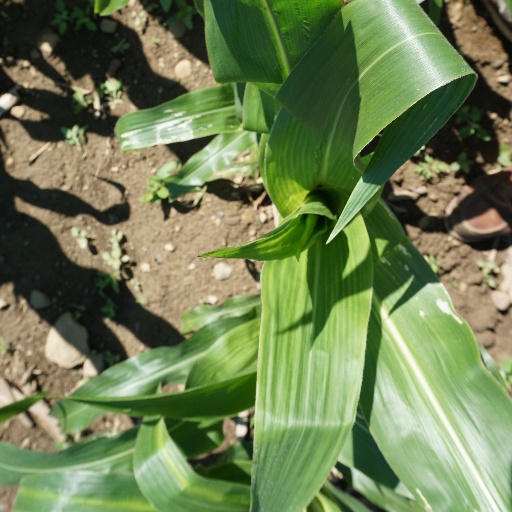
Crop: maize; corn